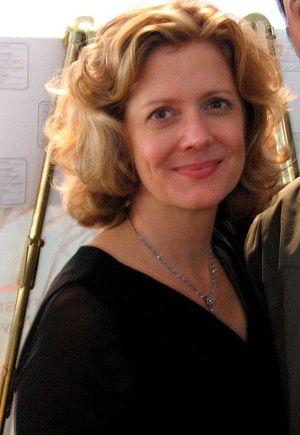
Joyce Summers est un personnage de la série télévisée américaine Buffy contre les vampires interprété par Kristine Sutherland. Candy Clark interpréta la première ce rôle en 1992 dans le film Buffy, tueuse de vampires. Le personnage est extrêmement différent de celui de la série, beaucoup moins maternelle, et ne fait que quelques apparitions tout au long du film.
Kristine Sutherland, née le 17 avril 1955 à Boise dans l'Idaho est une actrice américaine. Elle est mariée depuis 1986 avec l'acteur John Pankow et a une fille, Eleanore.